Joaquin Phoenix

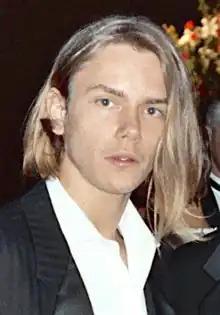
Phoenix's older brother River Phoenix, who died in 1993, convinced Phoenix to return to acting.

On October 31, 1993, River died of a drug overdose outside The Viper Room in West Hollywood. Phoenix, who had accompanied his brother and older sister Rain to the club, called 911 to seek help for his dying brother. After the death, the phone call was repeatedly broadcast on TV and radio shows. The family retreated to Costa Rica to escape the media glare as the event came to be depicted as a cautionary tale of young Hollywood surrounded by mythology and conspiracy.